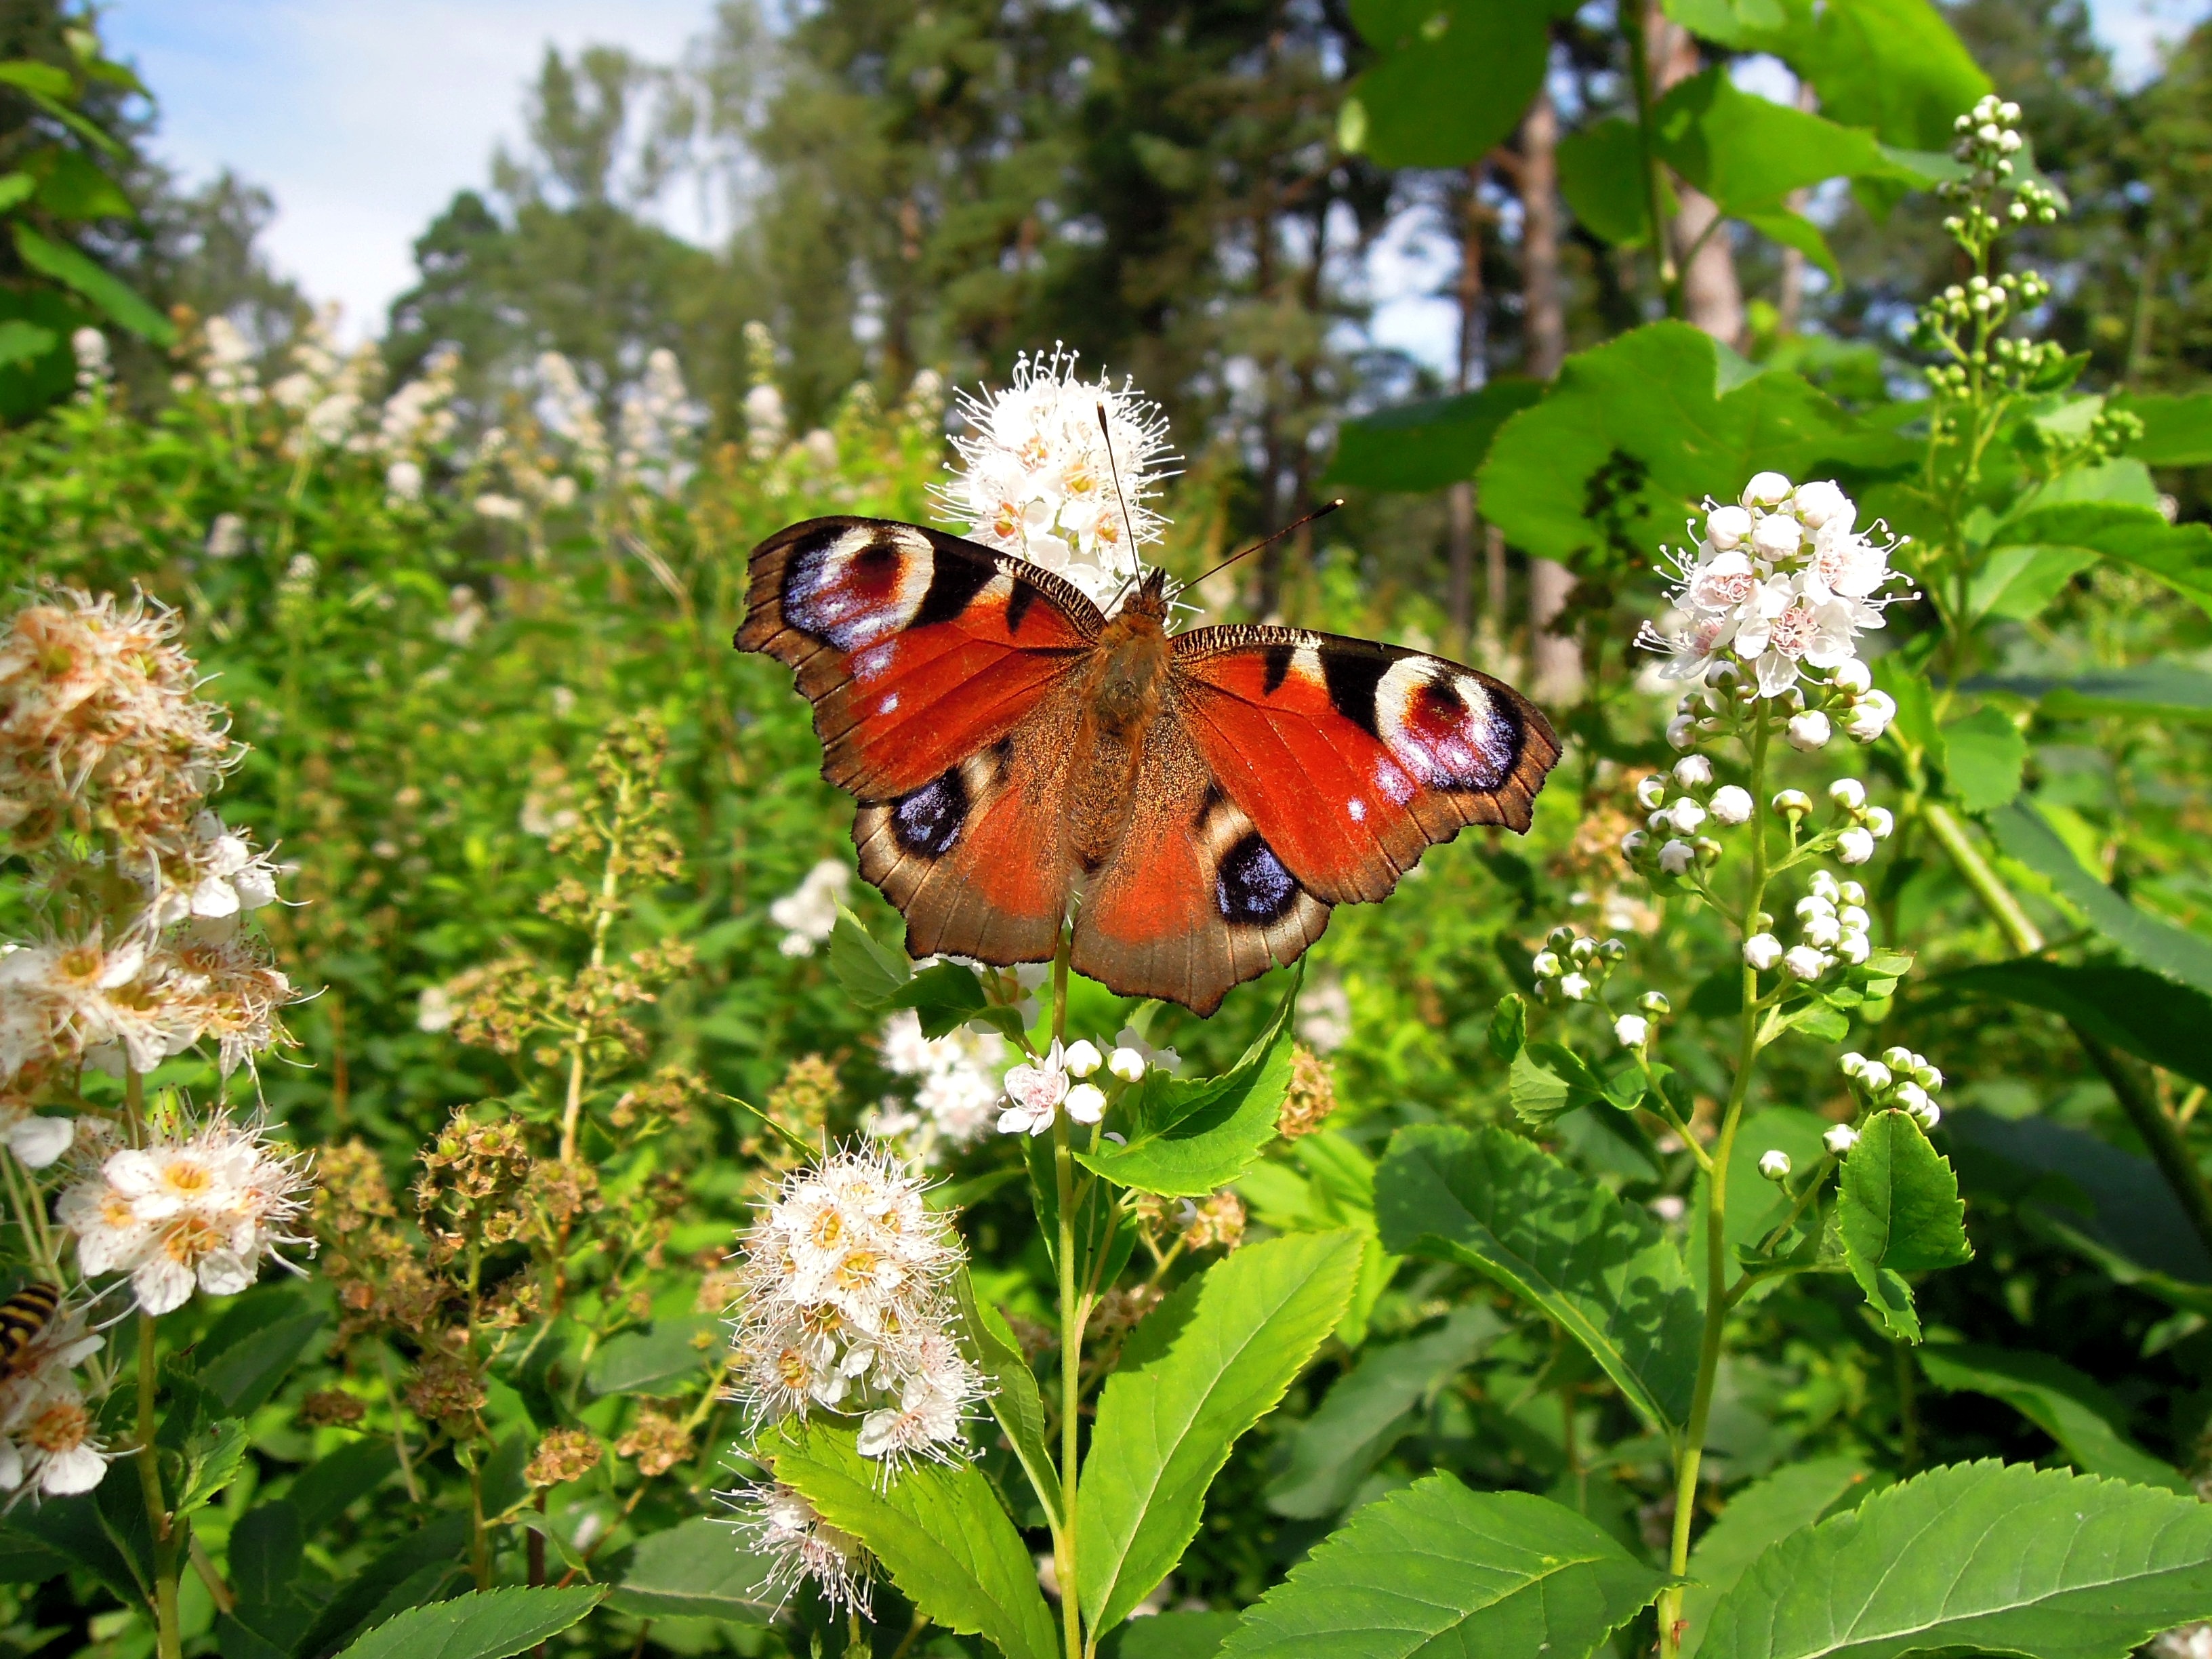
nature, meadow, leaf, flower, summer, green, insect, botany, butterfly, garden, flora, fauna, invertebrate, wildflower, in bloom, nectar, arthropod, peacock butterfly, butterfly garden, pollinator, nymphalis io, moths and butterflies